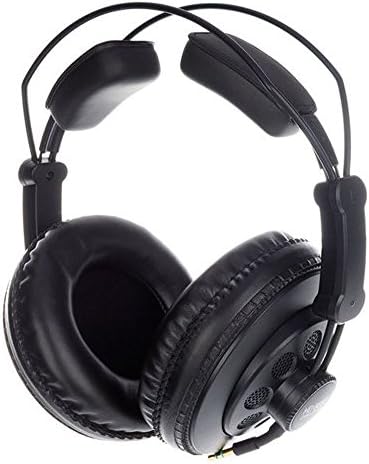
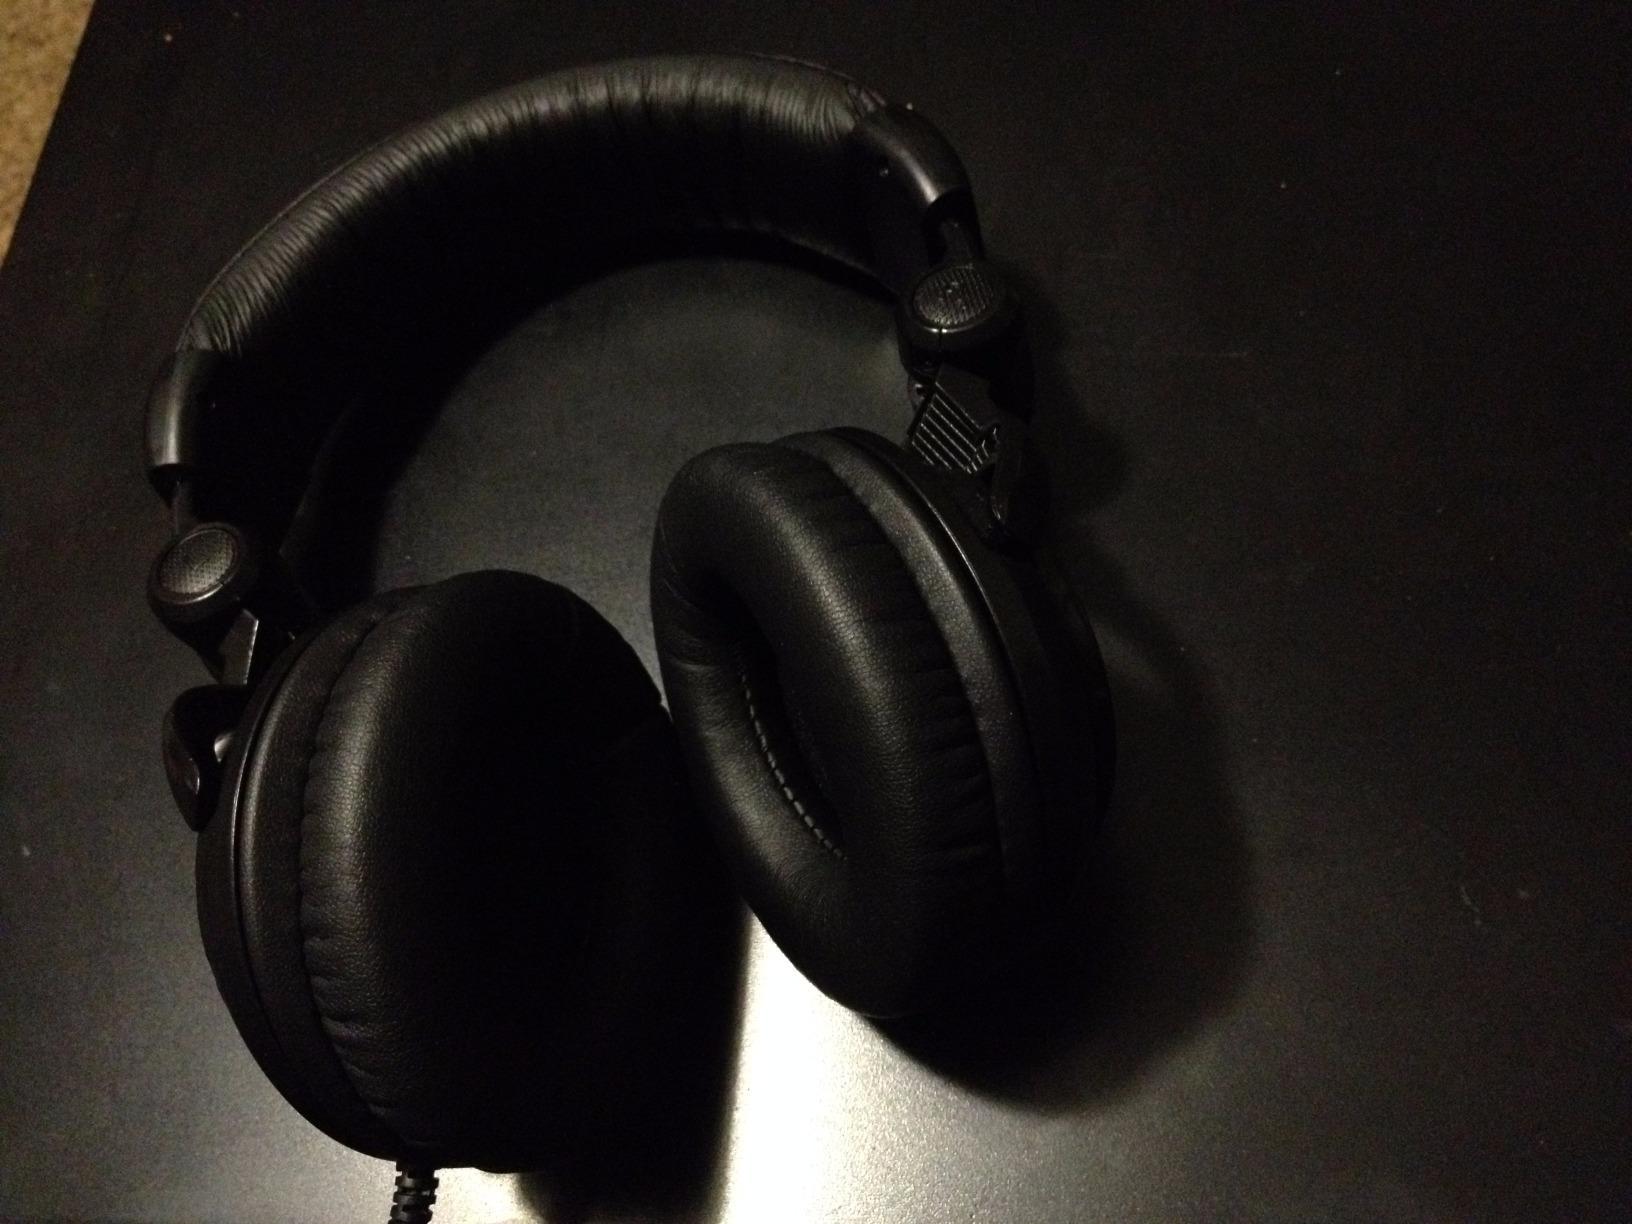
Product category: headphones
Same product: no